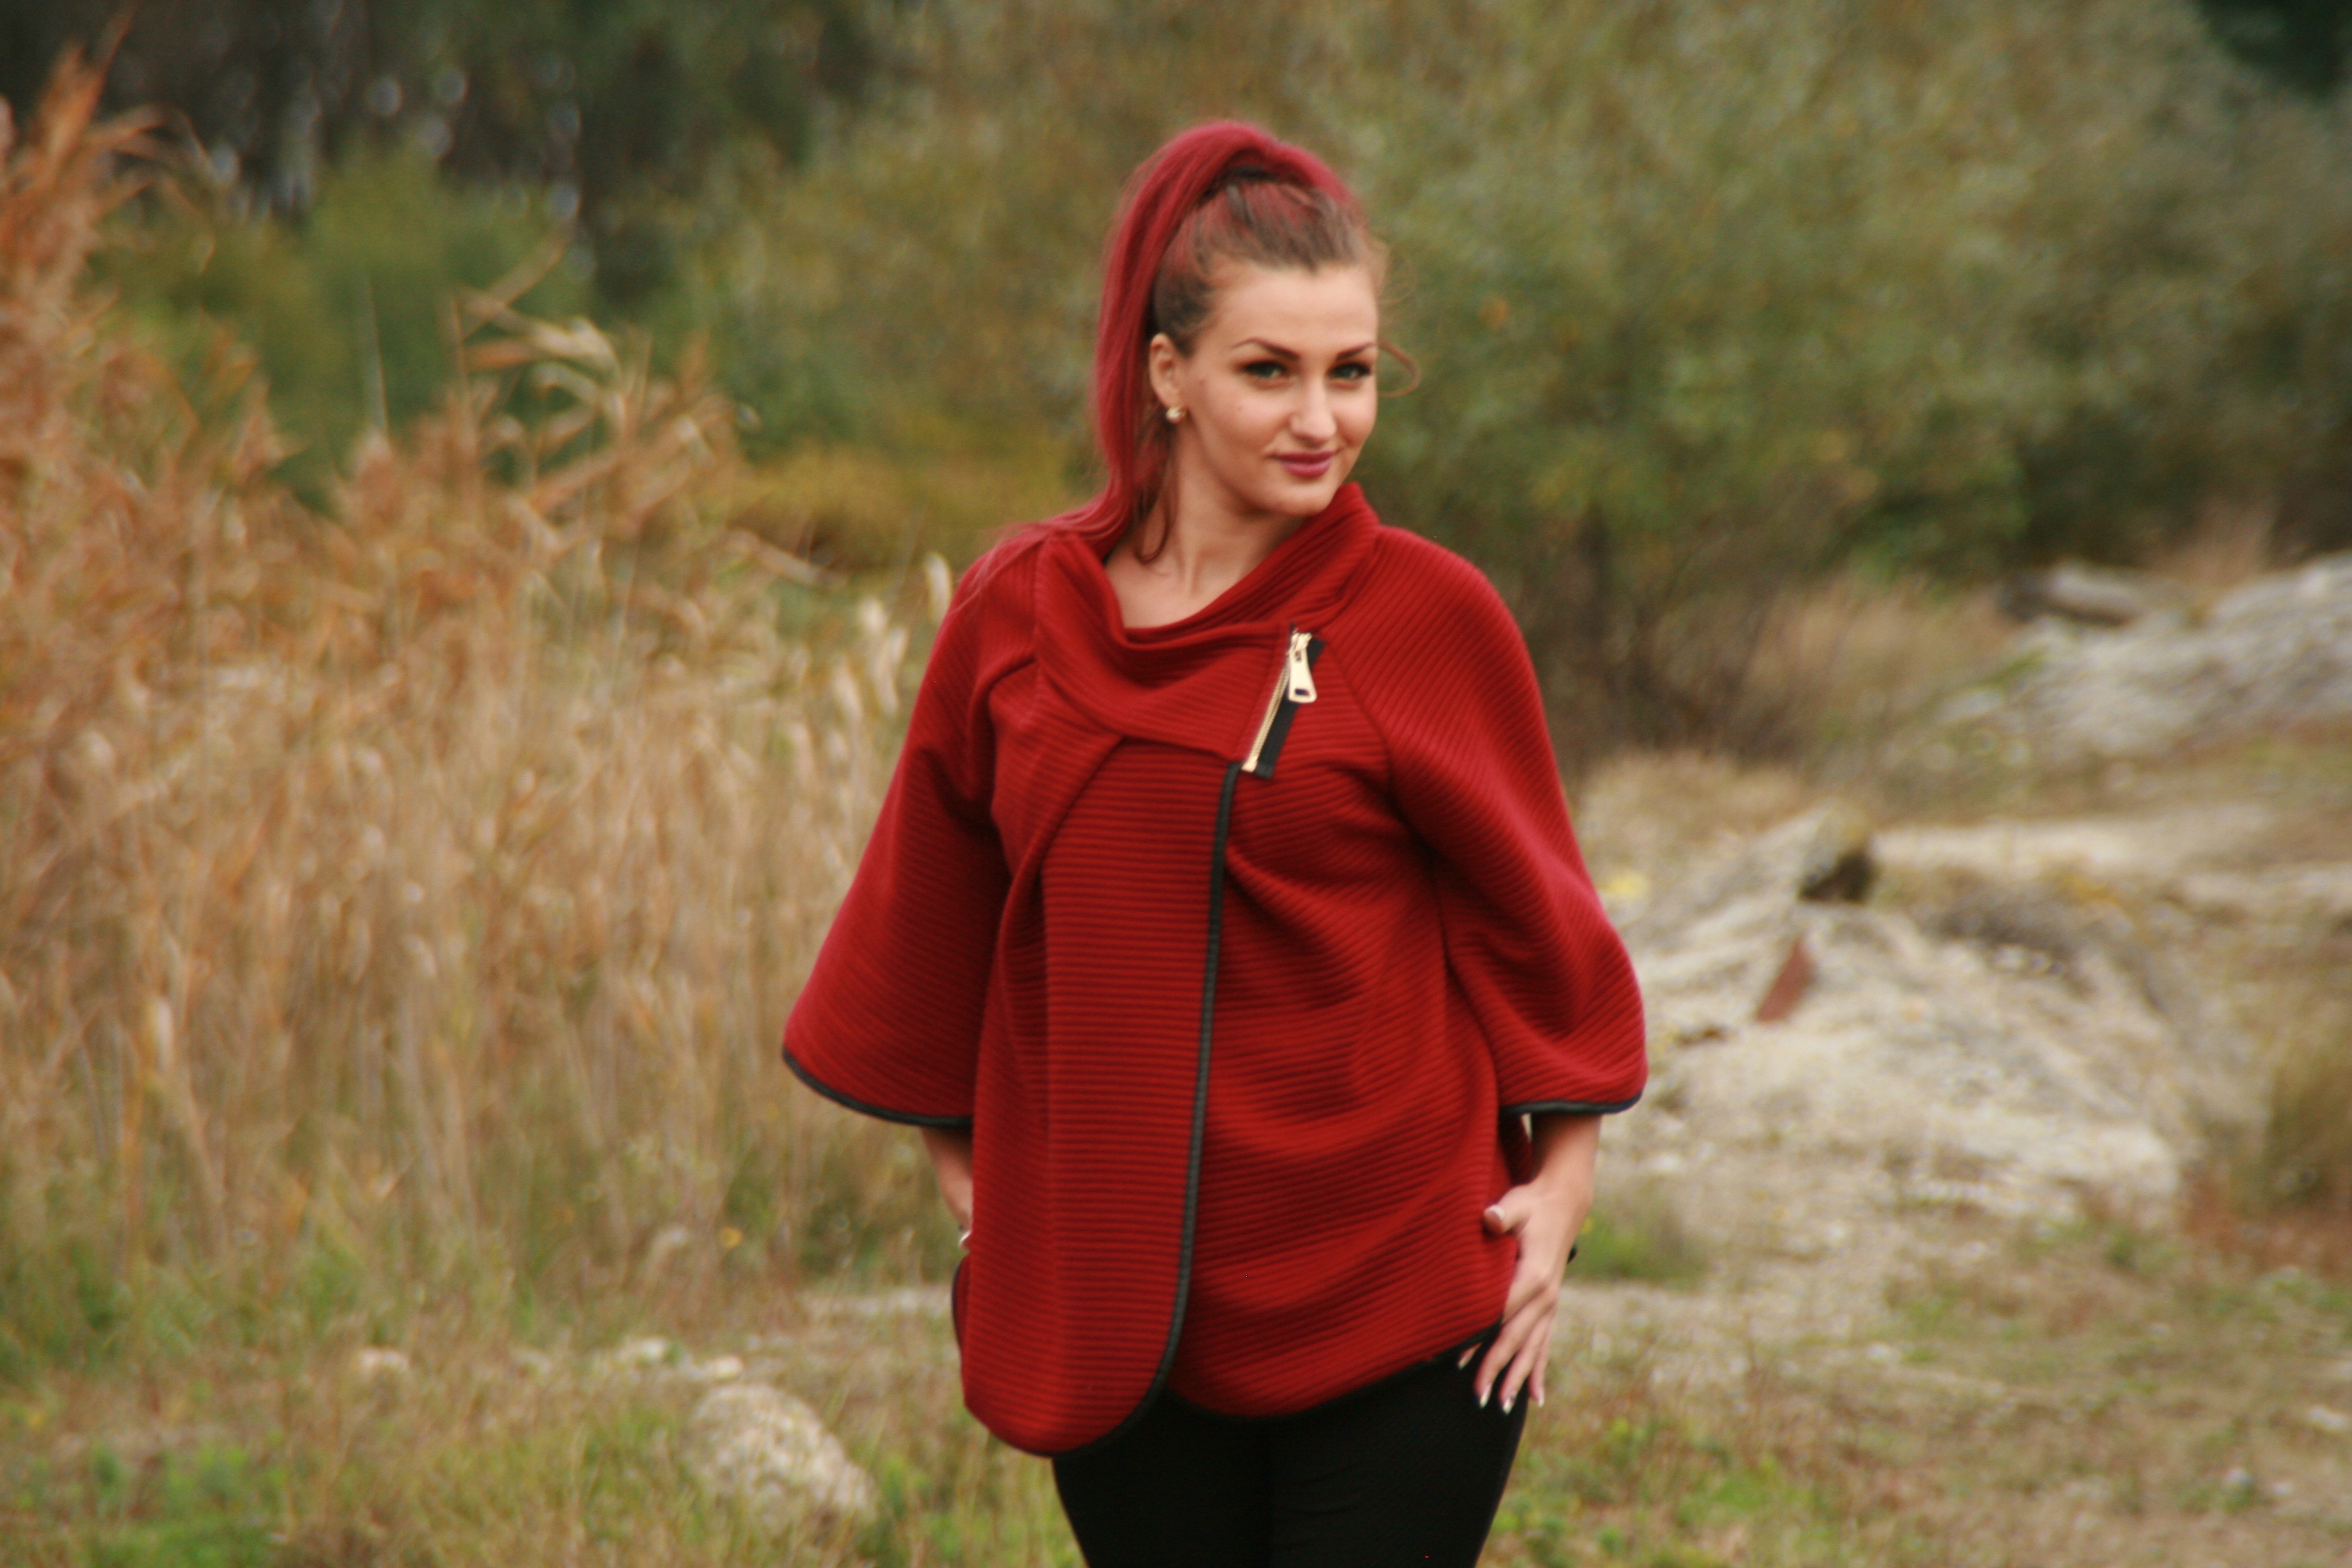
walking, person, people, girl, model, red, autumn, fashion, jogging, long hair, red hair, beauty, photo shoot, seduction, portrait photography